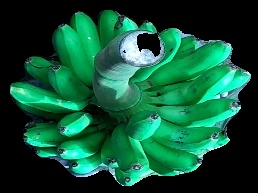
Variety: rasbale
Grade: grade1